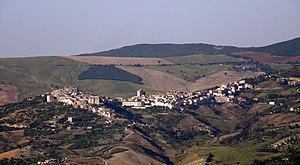
Giuseppe Conte [dʒuˈzɛppe ˈkonte], né le 8 août 1964 à Volturara Appula, est un juriste et homme d'État italien. Politiquement indépendant mais proche du Mouvement 5 étoiles, il est président du Conseil des ministres depuis le 1ᵉʳ juin 2018.
Volturara Appula est une commune italienne de la province de Foggia dans la région des Pouilles.